Deloitte

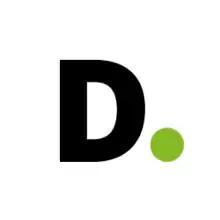
Deloitte logo (short form)

In 1989, Deloitte, Haskins & Sells merged in most countries with Touche Ross, forming Deloitte & Touche. However, in the United Kingdom, the local firm of Deloitte, Haskins & Sells merged instead with Coopers & Lybrand (now part of PwC).